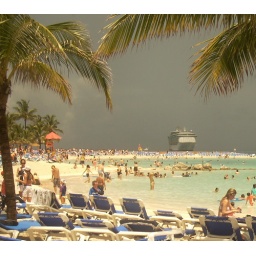
Cruise ship and beach with storm in distance, shot through my polaroid glasses.